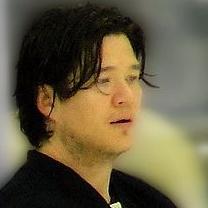
Age: 32